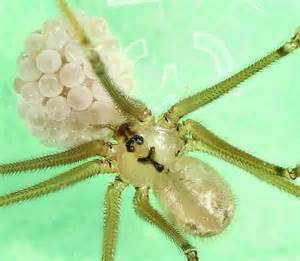
Label: spider